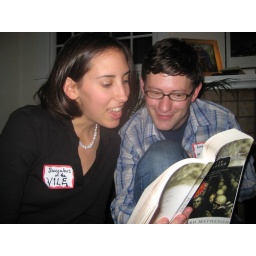
..mommy says i was baaddd, and the white dress in the closet is sooo pretty.. and..I'm not hungry anymore